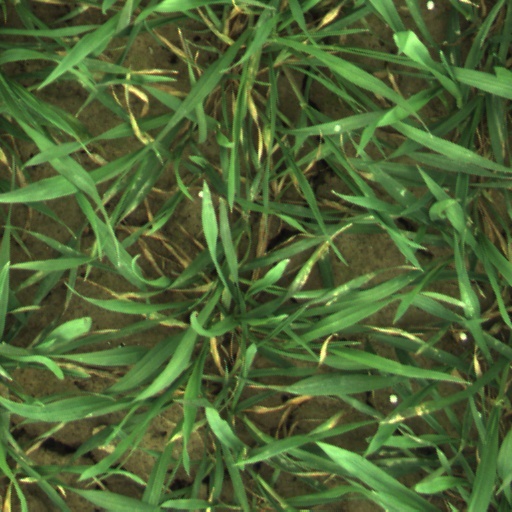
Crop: wheat